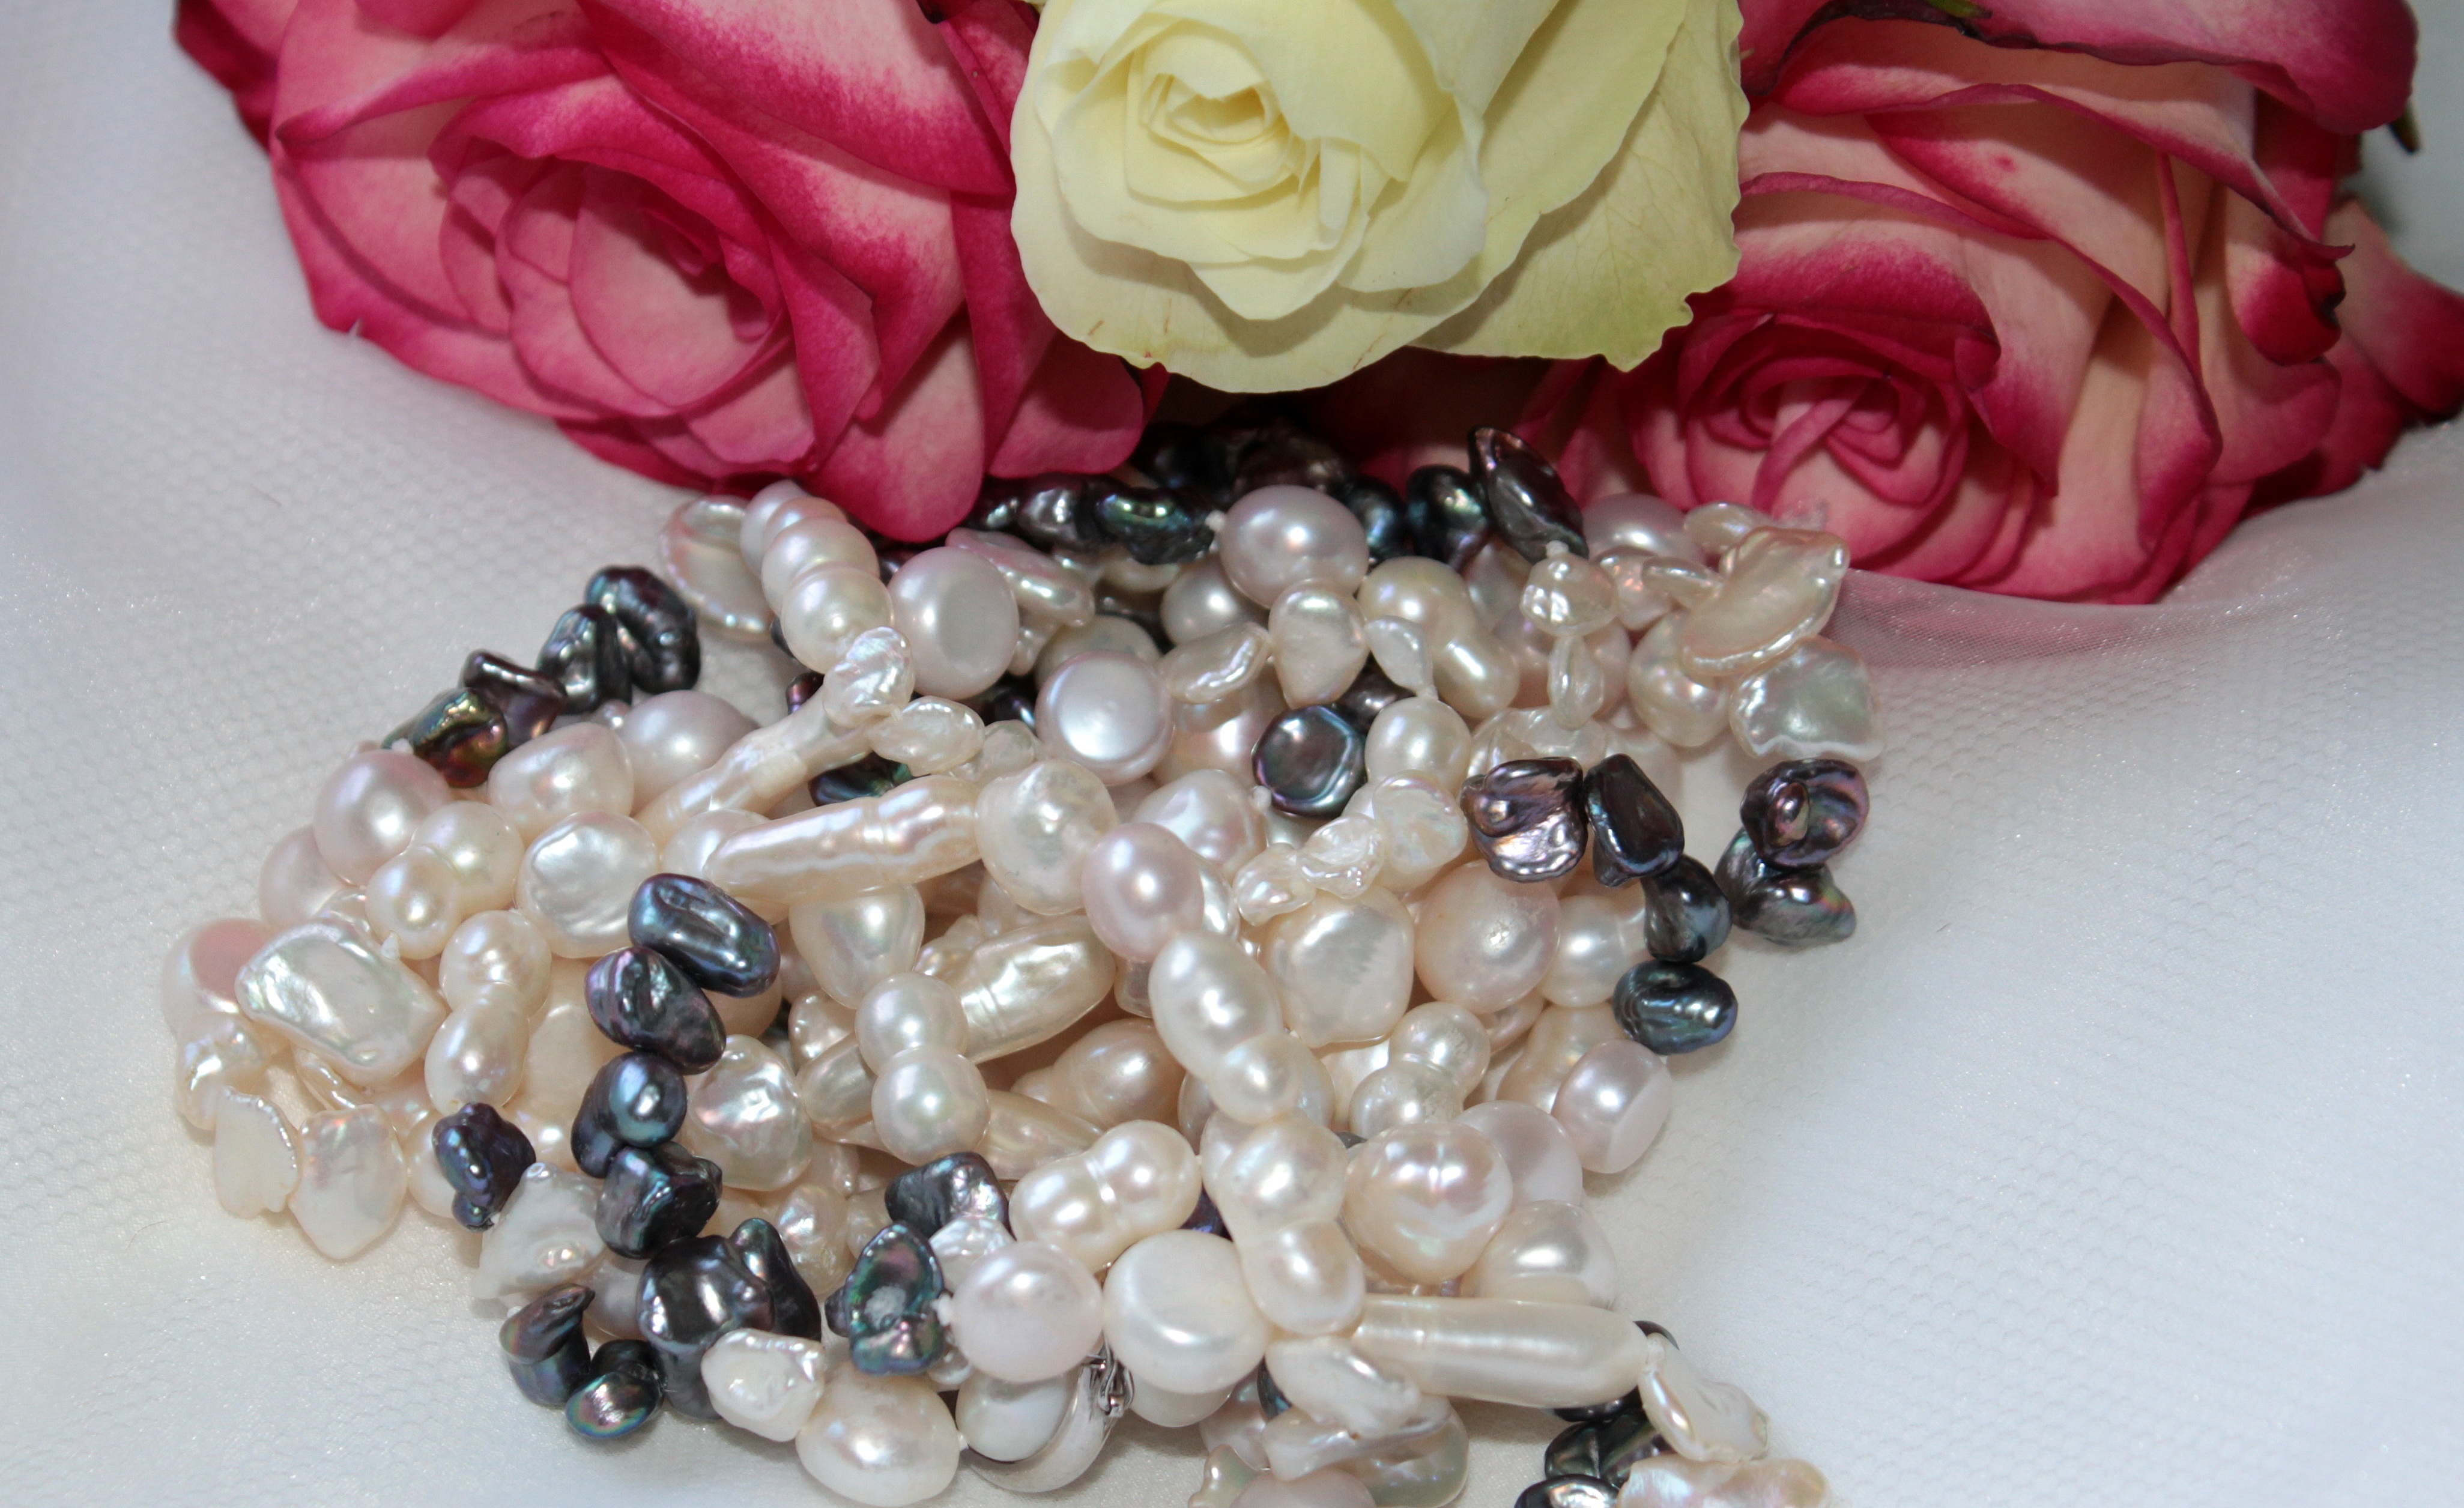
chain, flower, petal, love, gift, bead, material, coral, necklace, jewellery, roses, art, shiny, pearl, gloss, shimmer, noble, gemstone, jewels, white rose, pink roses, valuable, flower bouquet, pearl necklace, pearl white, pearl dark, wedding gift, on bridal veil lying, jewelry making, fashion accessory